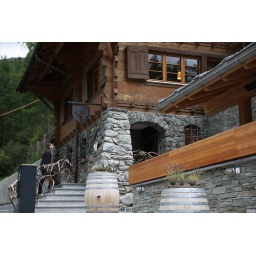
the main building of the hotel. our room was in a bldg across the narrow road